10s Across the Board

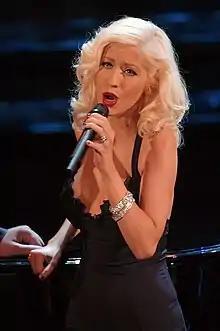
Christina Aguilera is a guest judge.

For the episode's mini-challenge, contestants walk a runway surrounded by former contestants from the series. Jinkx Monsoon is among the returning contestants.